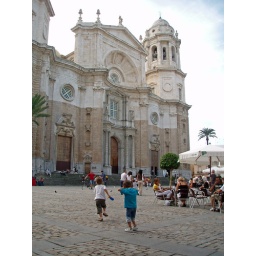
Kids playng Toro. The boy in blue is the Toro and the other boy hits the &amp;quot;toro&amp;quot; with the bottle.